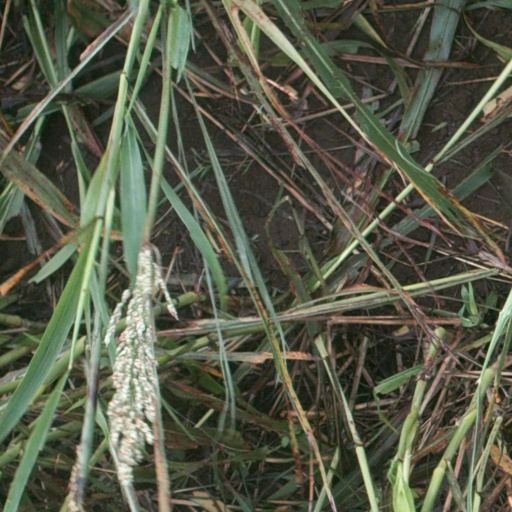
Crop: sorghum